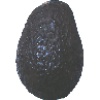
Label: avocado